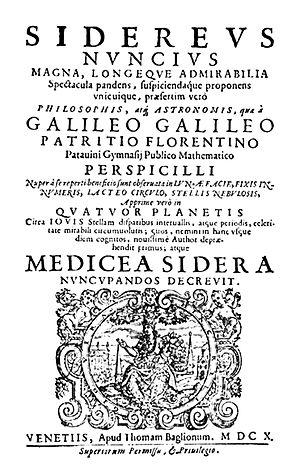
7 janvier : Le savant italien Galilée observe pour la première fois trois petits astres autour de Jupiter. Après quelques nuits d'observation, il découvre qu'ils sont quatre. Il lui faudra trois semaines pour comprendre vraiment qu'il s'agit de satellites accompagnant la planète. Il les nomme étoiles Médicées. C'est Simon Marius qui les nommera, sur la suggestion de Johannes Kepler, Callisto, Europe, Ganymède et Io. Galilée étudie aussi les taches solaires au cours cette même année.